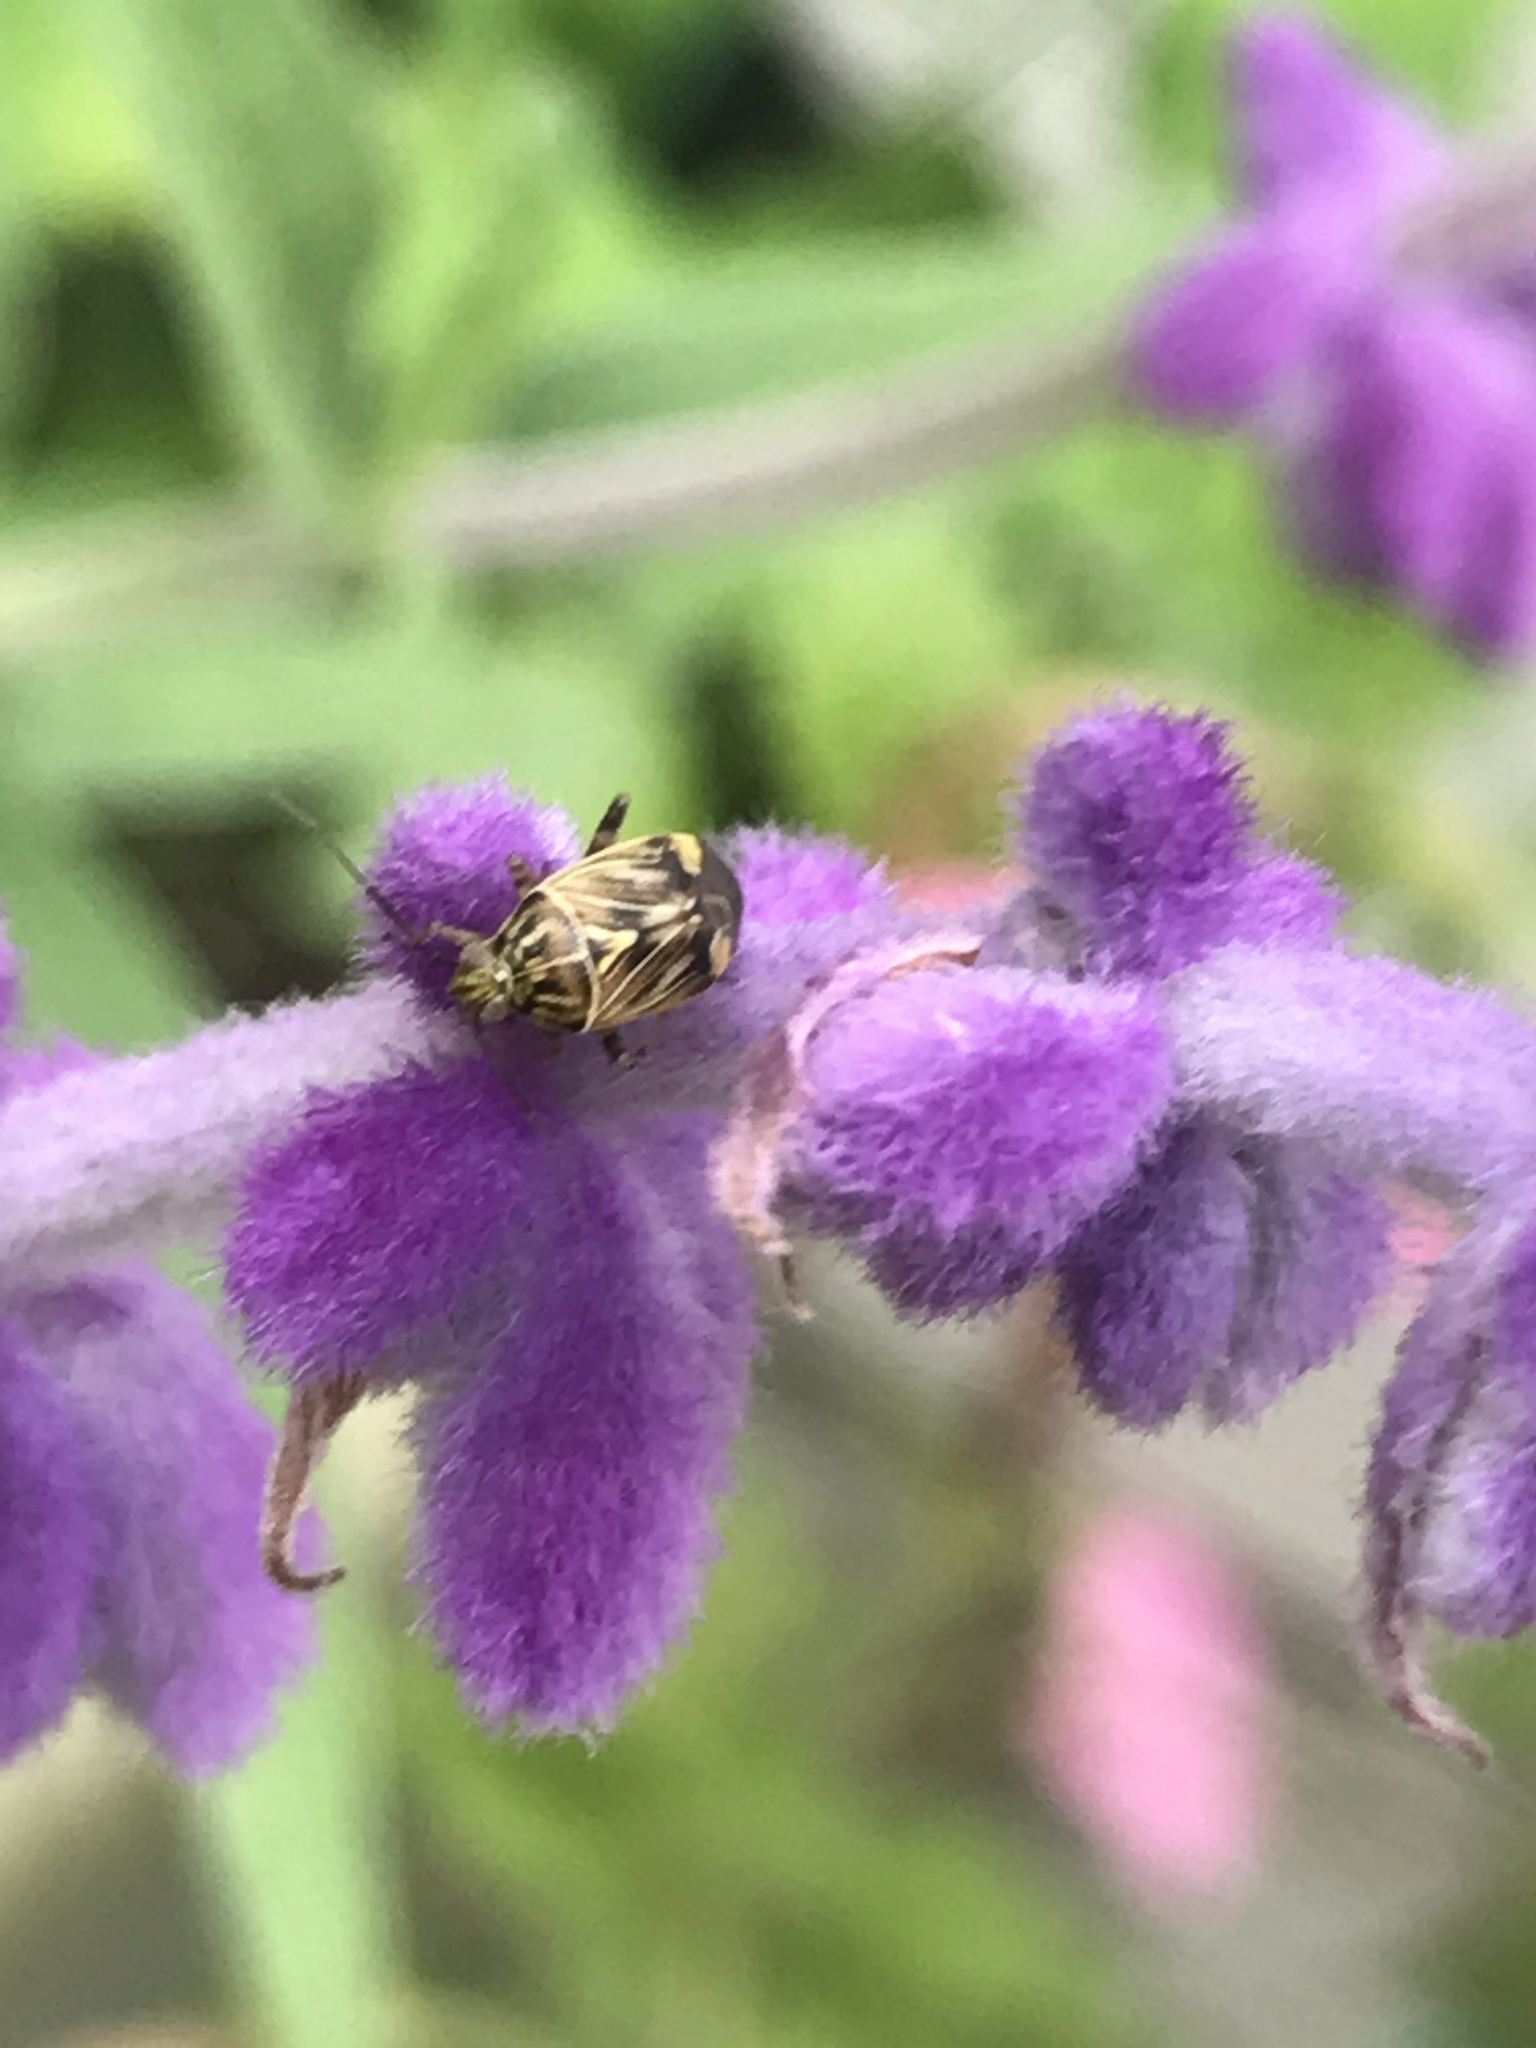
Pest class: lygus_bug